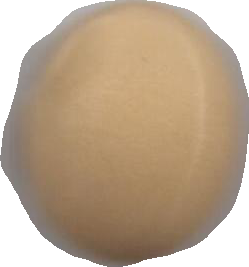
Variety: Grobogan